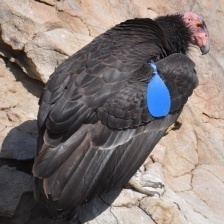
Species: CALIFORNIA CONDOR
Scientific name: GYMNOGYPS CALIFORNIANUS
ImageNet parent category: vulture